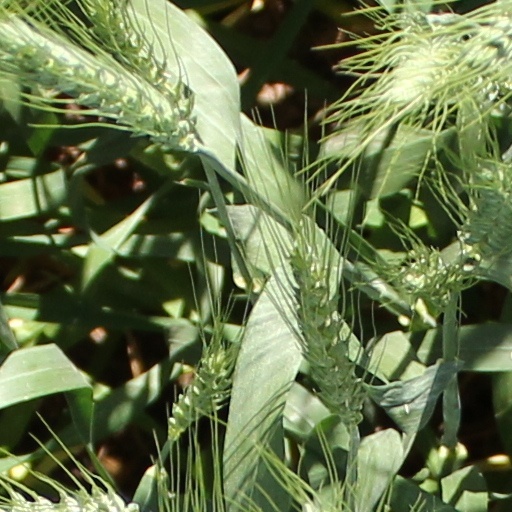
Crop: wheat